Panspermia

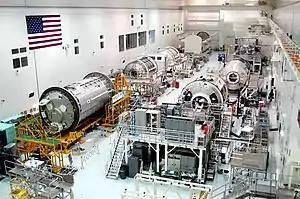
Some microbes appear able to survive the planetary protection procedures applied to spacecraft in cleanrooms, intended to prevent accidental planetary contamination.

Panspermia is generally subdivided into two classes: either transfer occurs between planets of the same system (interplanetary) or between stellar systems (interstellar). Further classifications are based on different proposed transport mechanisms, as follows.